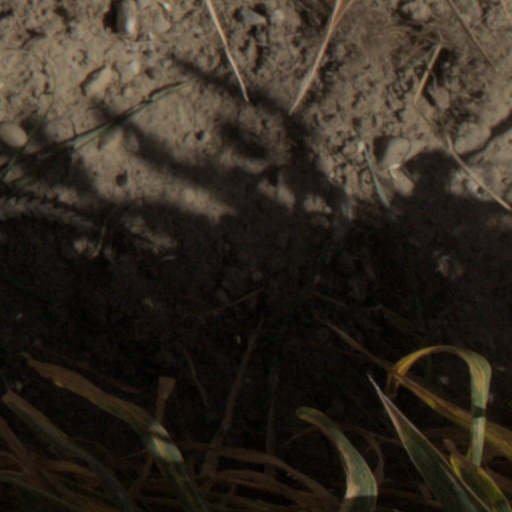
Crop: wheat